Touring Broadway Awards

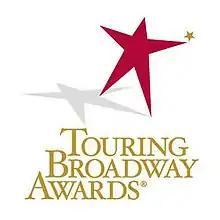
Logo for the Touring Broadway Awards.

Best Actor in a Play: Barry Humphries in "Dame Edna: The Royal Tour"